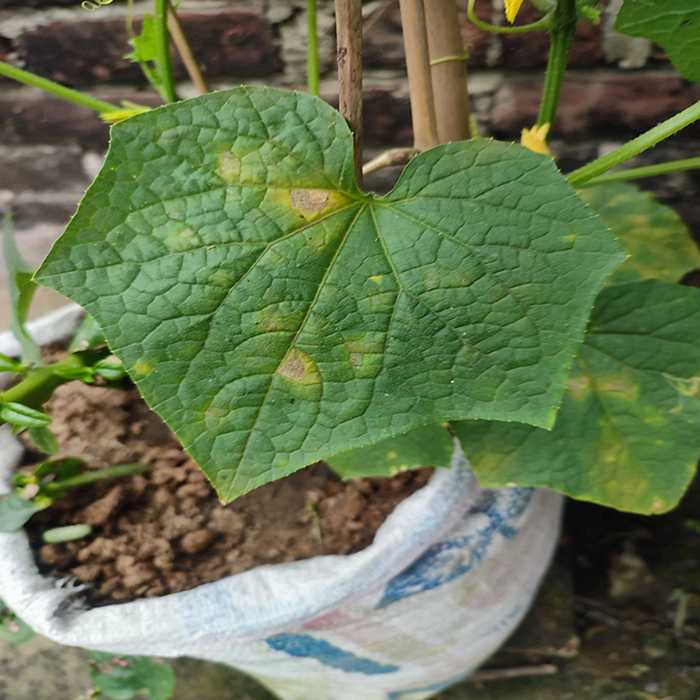
Plant: Cucumber
Label: Downy mildew